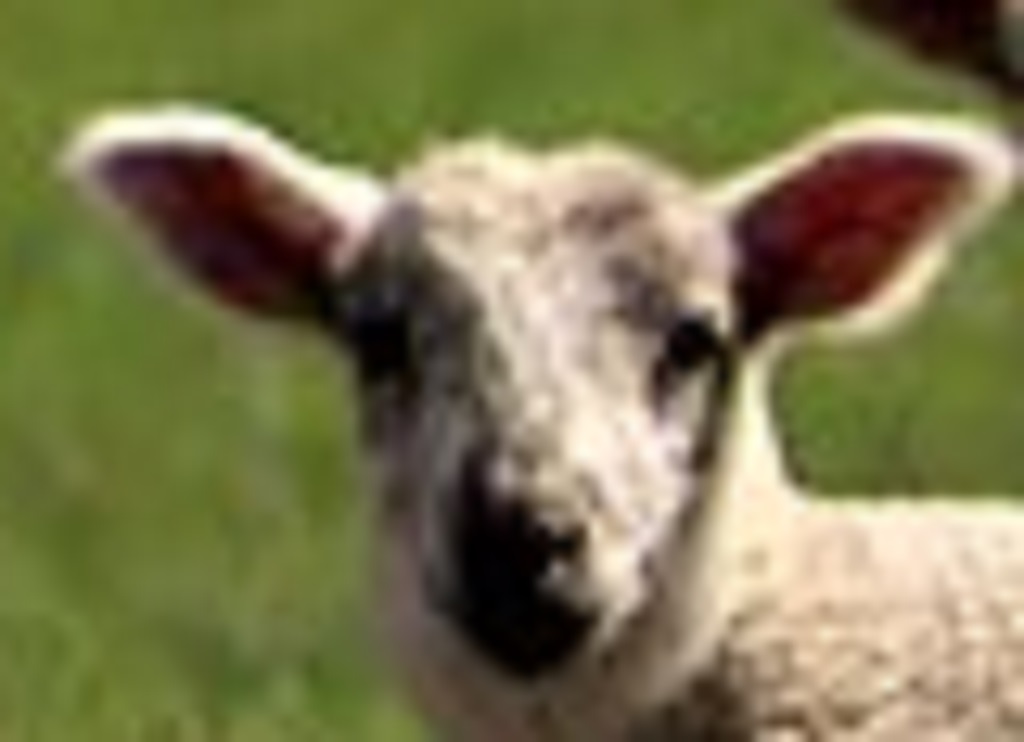
Label: no pain